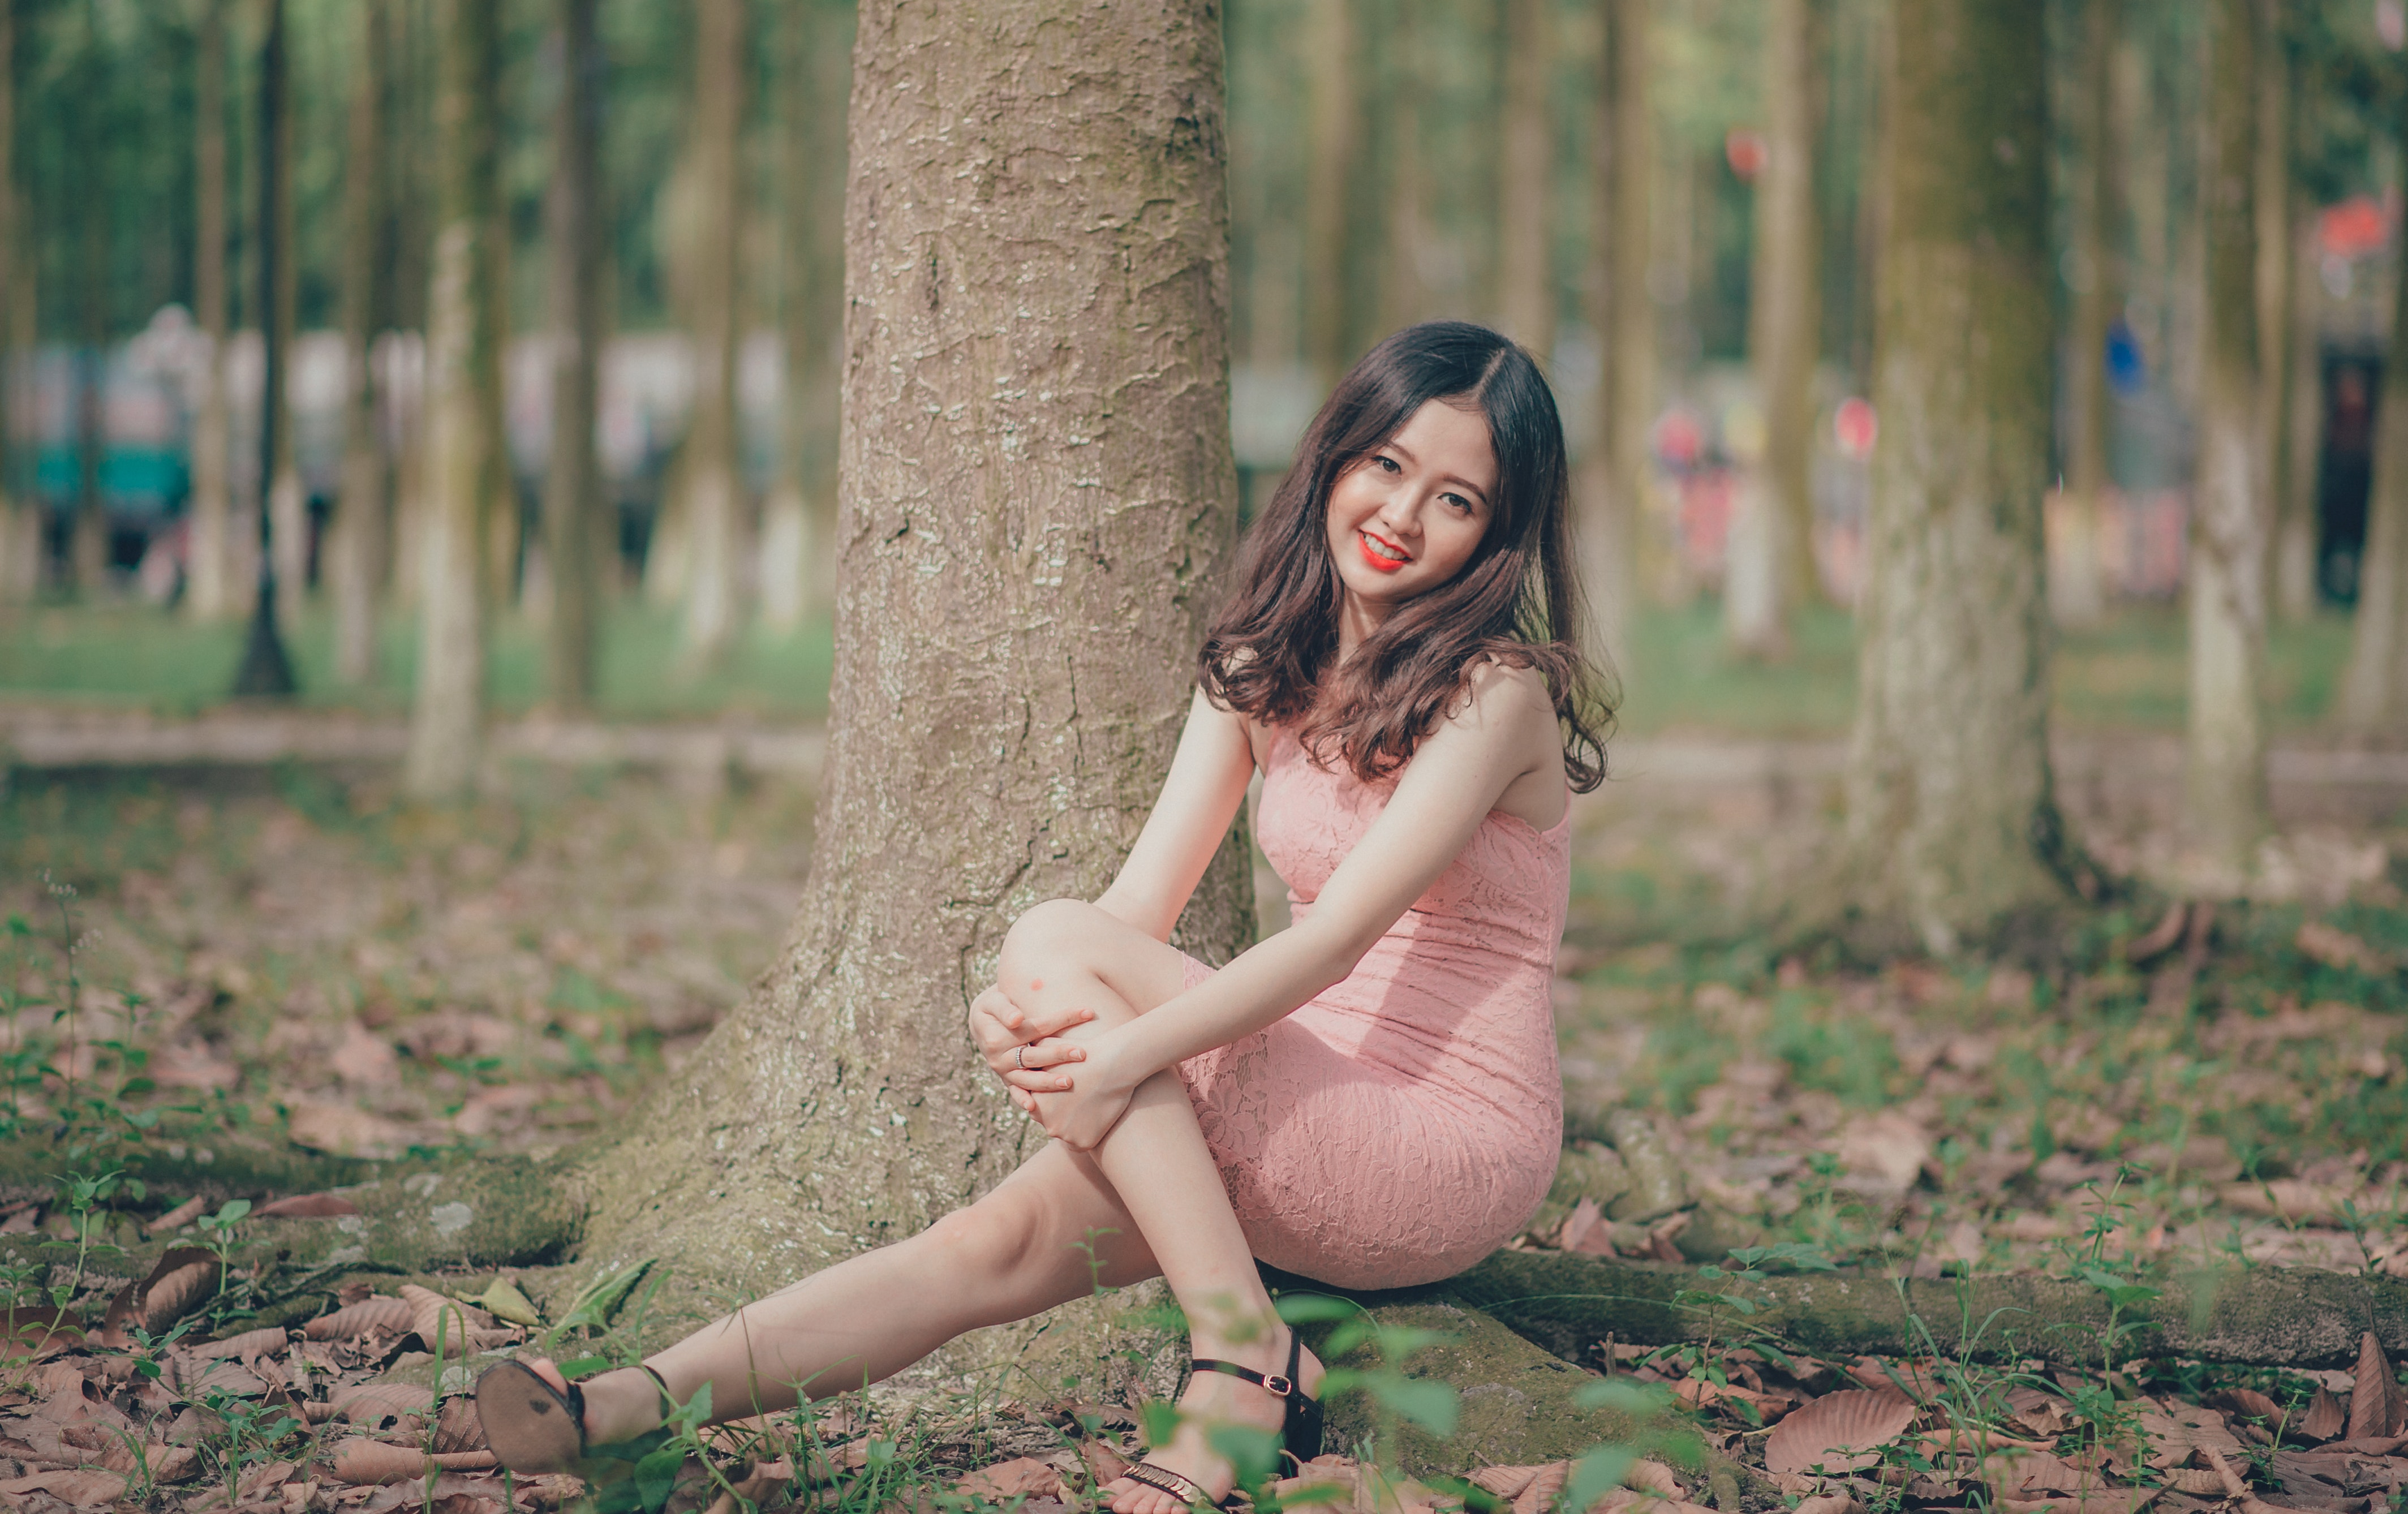
People in nature, beauty, tree, natural environment, green, pink, skin, forest, dress, fashion, leaf, woodland, long hair, lip, leg, photography, grass, eye, wood, spring, sitting, model, woody plant, photo shoot, summer, branch, sunlight, plant, smile, human leg, fawn, trunk, brown hair, flesh, happy, black hair, portrait photography